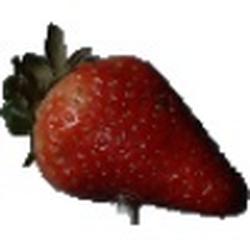
Label: Strawberry